Hermitage, Saint Croix, U.S. Virgin Islands

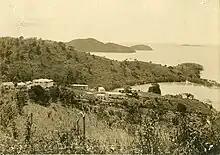
Hermitage in 1900

On 19 July 1817, the estate of deceased Alexander Tovver closed and half of this property was transferred (value Ps. 94,781) to John, Alexander and George Tovver, Jannett, Margreth, Euphæmia, Anna Flora and Jane Tower. The other half was divided between James Tower and after his death to his children, John, James, Margareth, Mary, Elizabeth and Janet Tovver (one quarter) and William Tower (one quarter). On 24 February 1829, half of this property was sold by the attorney to the estate of deceased Alexander Tower, to Alexander Tower (the half of Strawberry Hili included) for £20,000. On 1 May 1852, Hermitage was sold by Alexander Tower on his own behalf and as attorney to John Tower's heirs, to H. C. Ratcliffe for $16,000.